India Pakistan

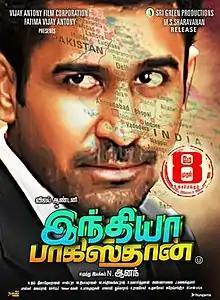
Poster

India Pakistan is a 2015 Indian Tamil-language romantic comedy film written and directed by N. Anand. It stars Vijay Antony and Sushma Raj, while Pasupathy plays a pivotal supporting role. The film, produced by Vijay Antony himself, was filmed by N. Om, director Anand's younger brother and features music scored by Deena Devarajan, Antony's former associate. "India Pakistan" released on 8 May 2015 to mixed to positive reviews from critics and audience and ended up with a successful venture at the box office.